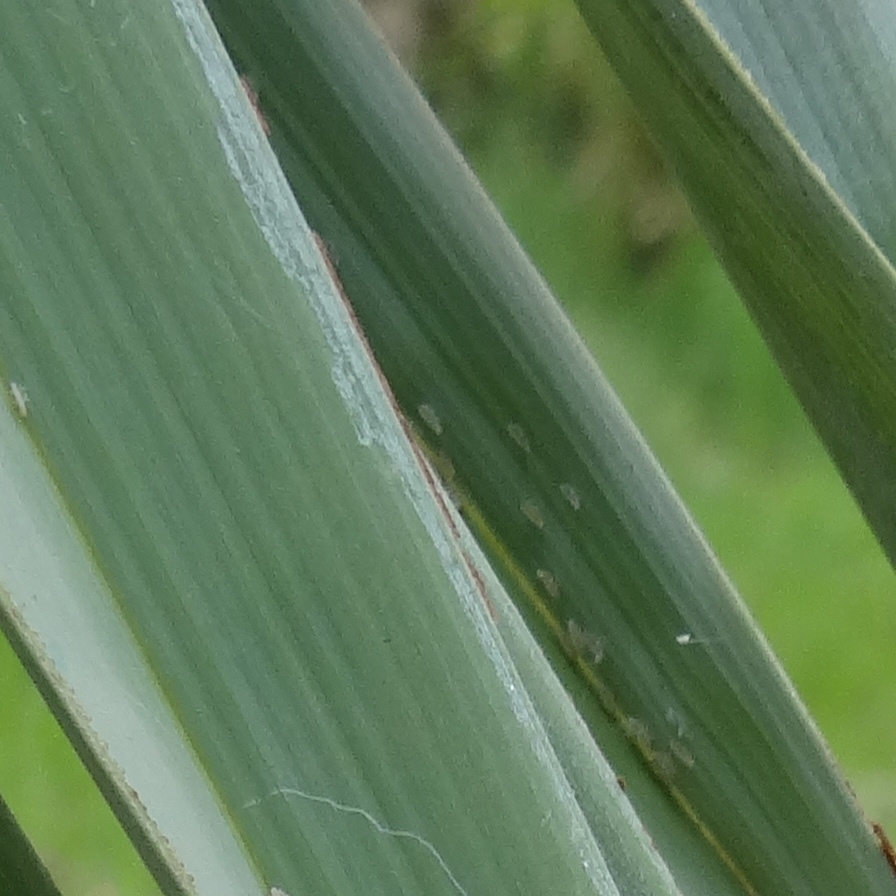
Label: Bug